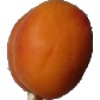
Label: Apricot 1